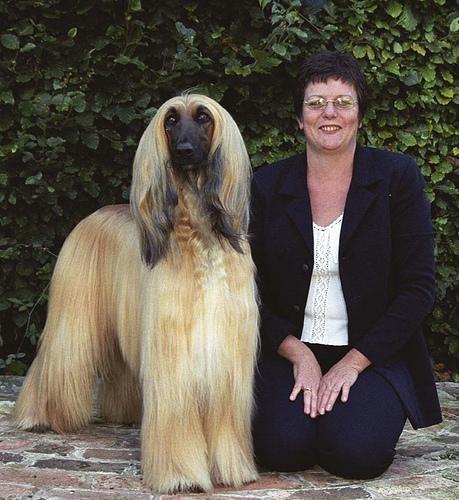
Afghan_hound